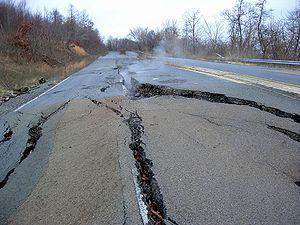
Centralia est une ville fantôme du comté de Columbia, dans l'État de Pennsylvanie, aux États-Unis, aujourd’hui pratiquement abandonnée à la suite d'un incendie accidentel dans la mine de charbon souterraine s'étendant sous la ville, qui brûle depuis 1962 et ne s'éteint pas.